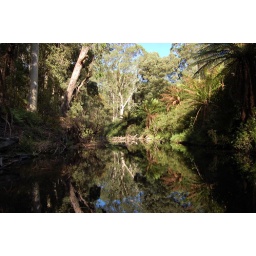
sky & trees reflected in river near Dando's